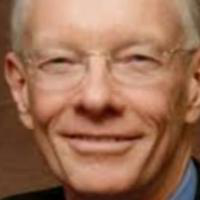
Age group: age 56-65